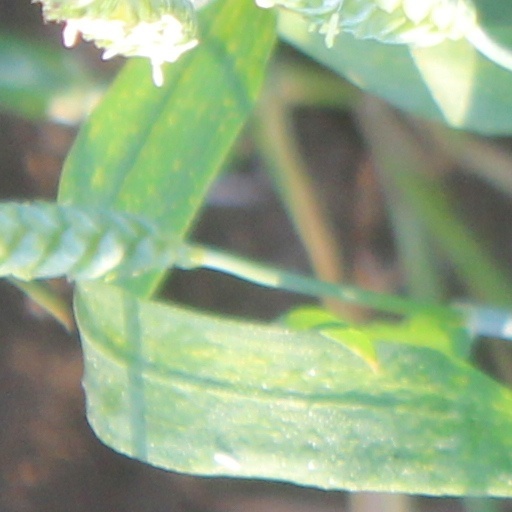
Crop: wheat